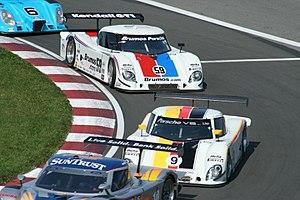
Départ du Montréal 200 le 28 août 2010.
Le Action Express Racing est une écurie de course basée à Denver, en Caroline du Nord aux États-Unis.